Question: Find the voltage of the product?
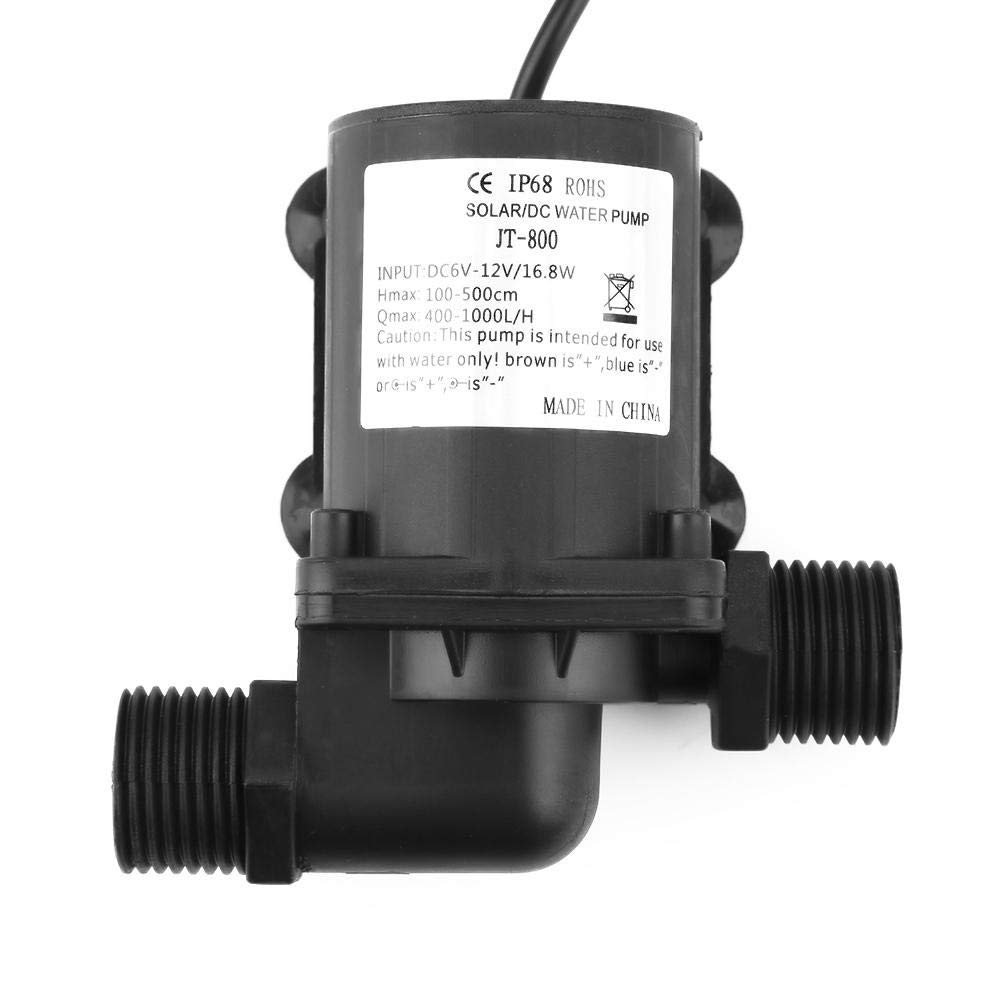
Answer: [6.0, 12.0] volt